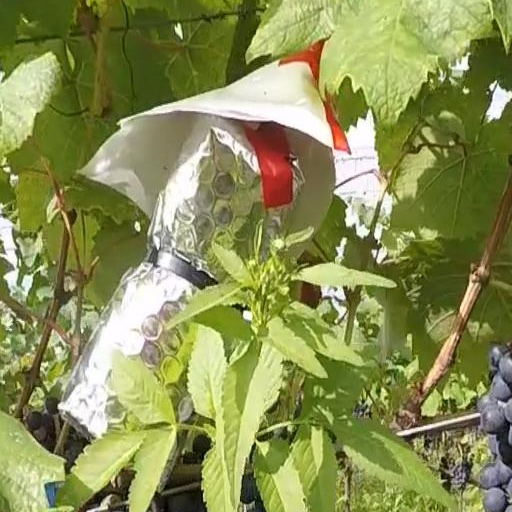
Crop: grape